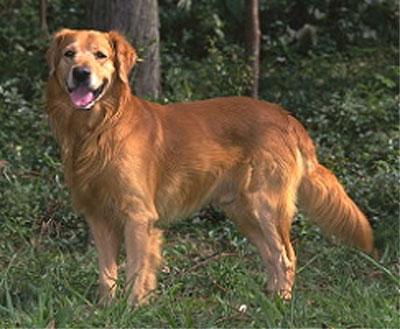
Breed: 5355-n000126-golden_retriever